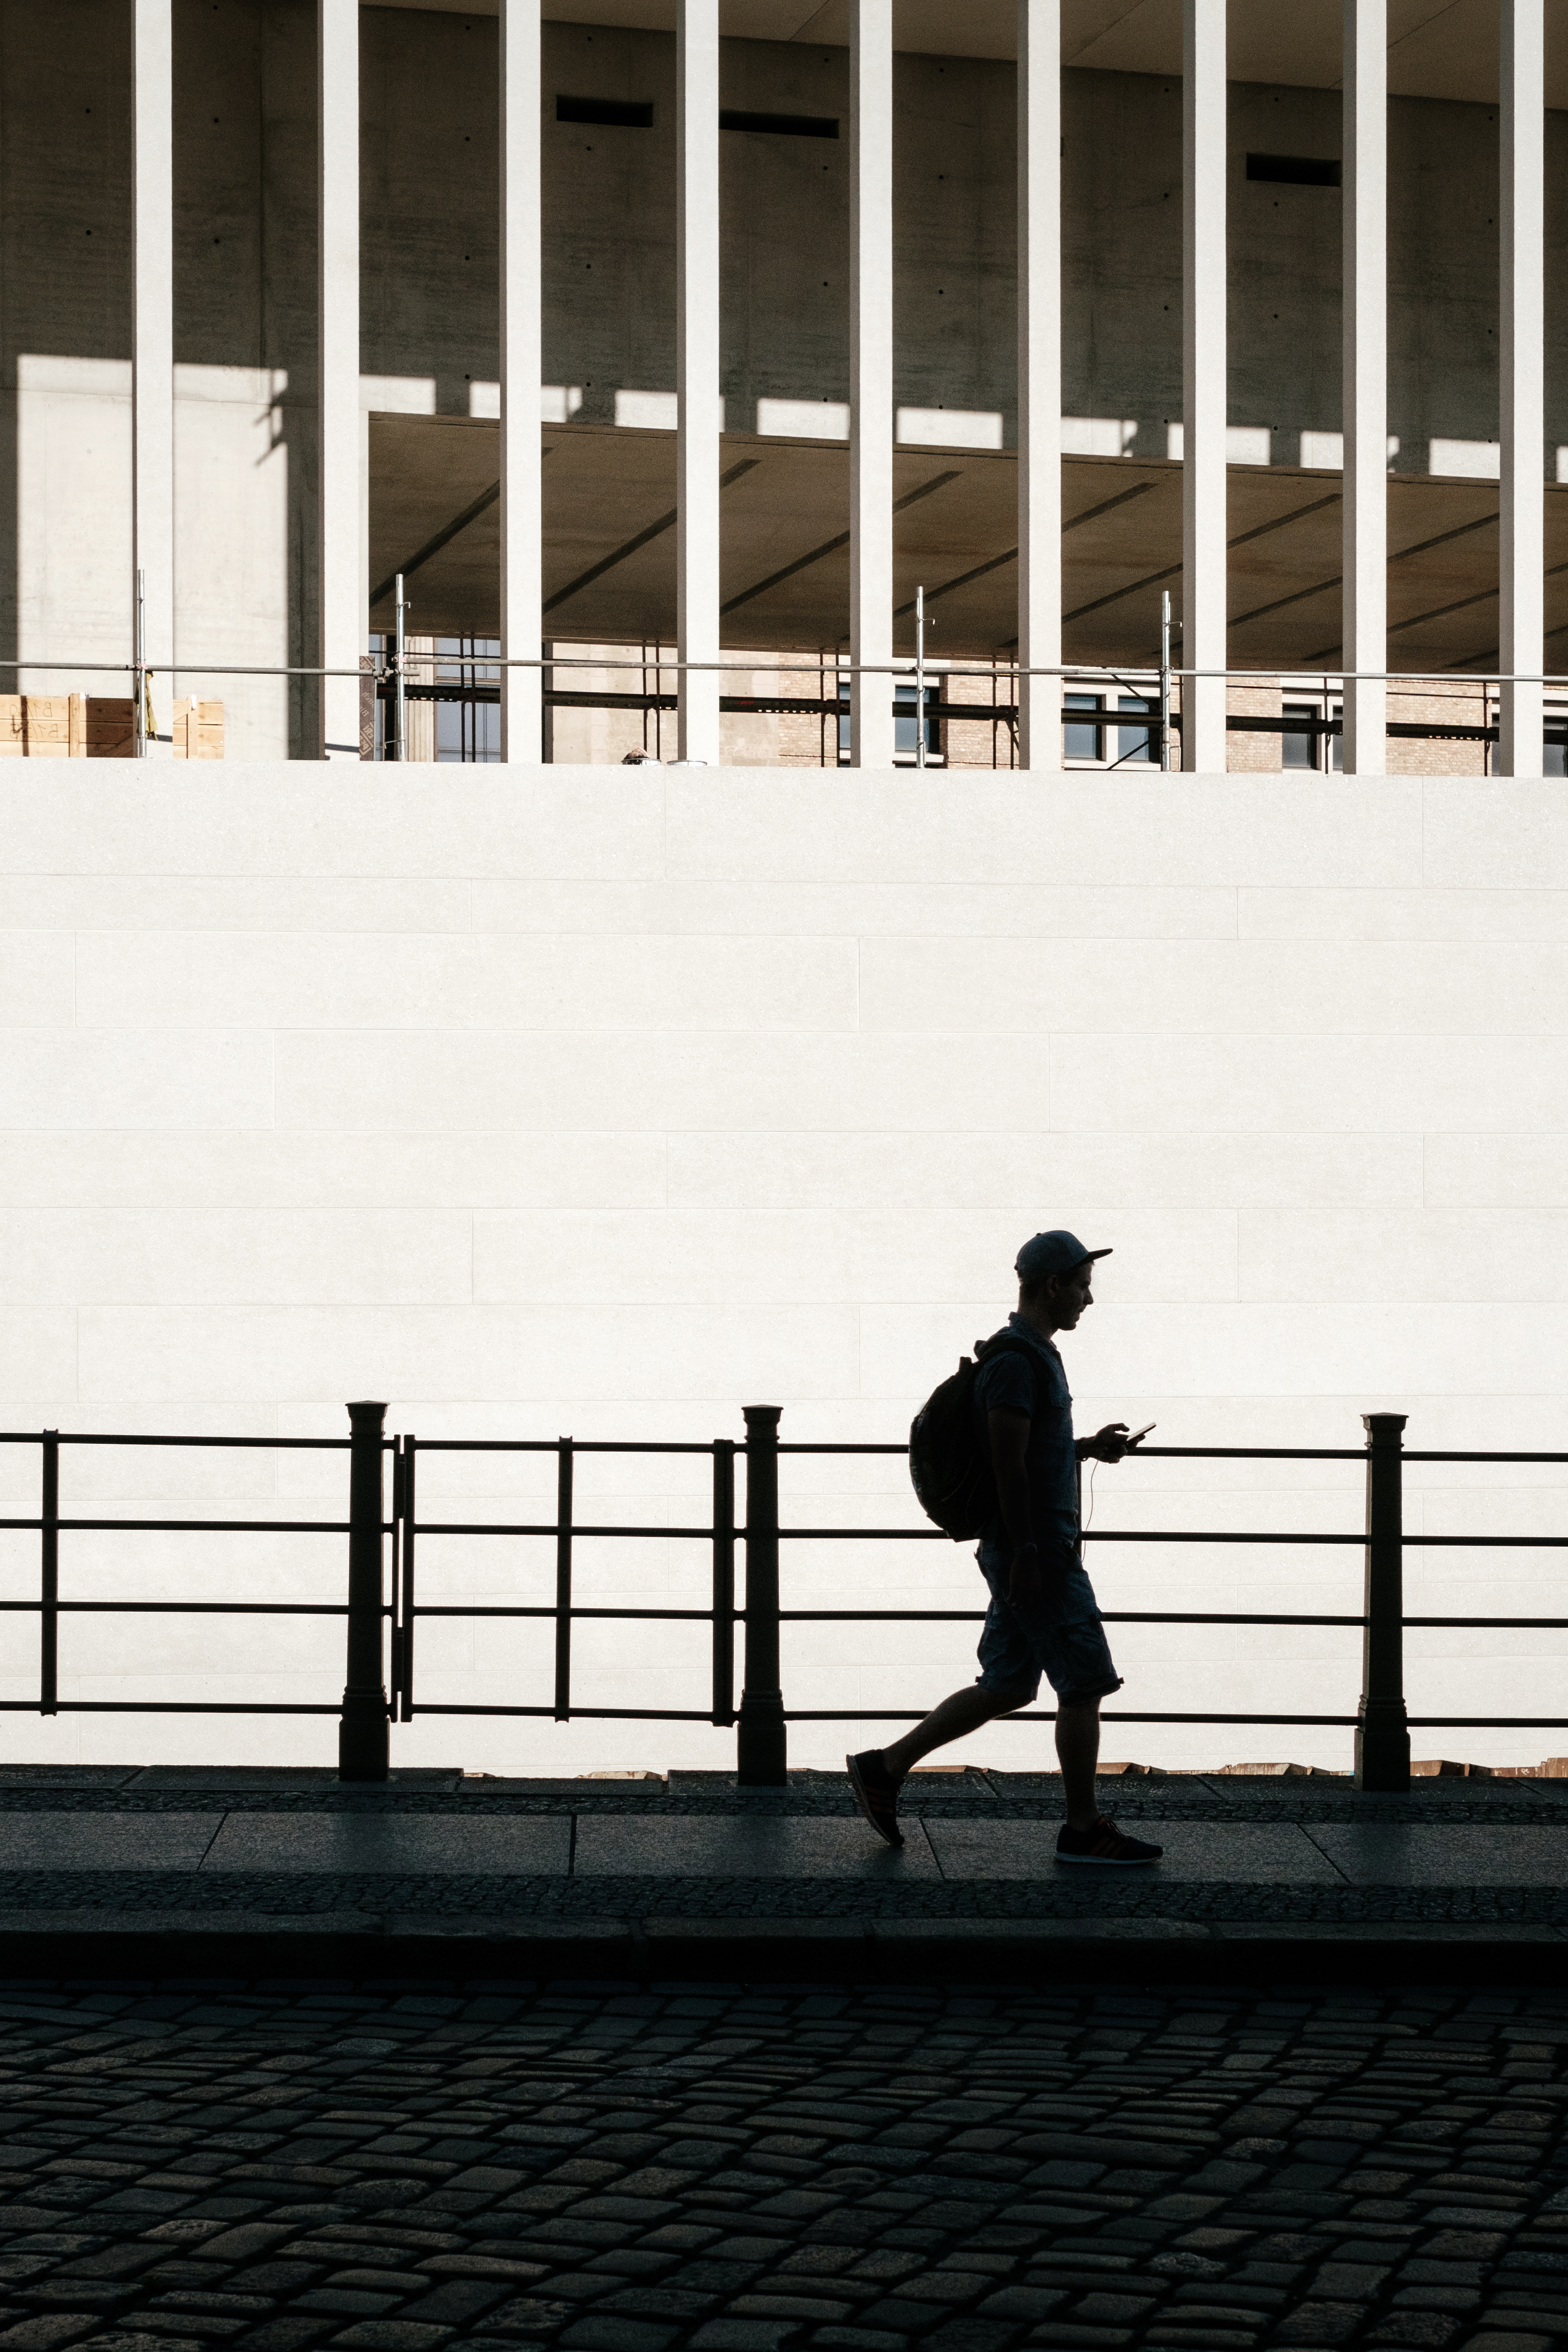
wood, white, black, photograph, image, shape, human positions